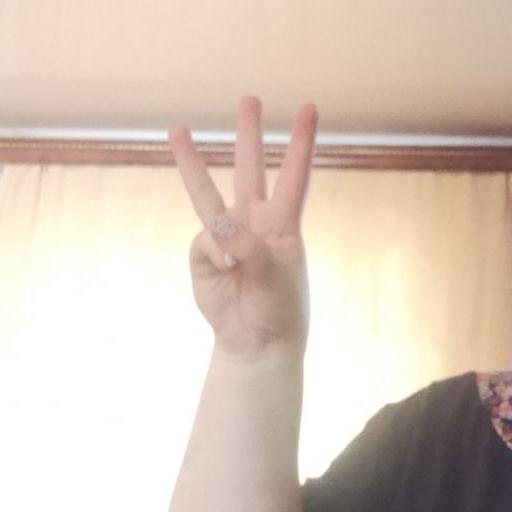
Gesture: three